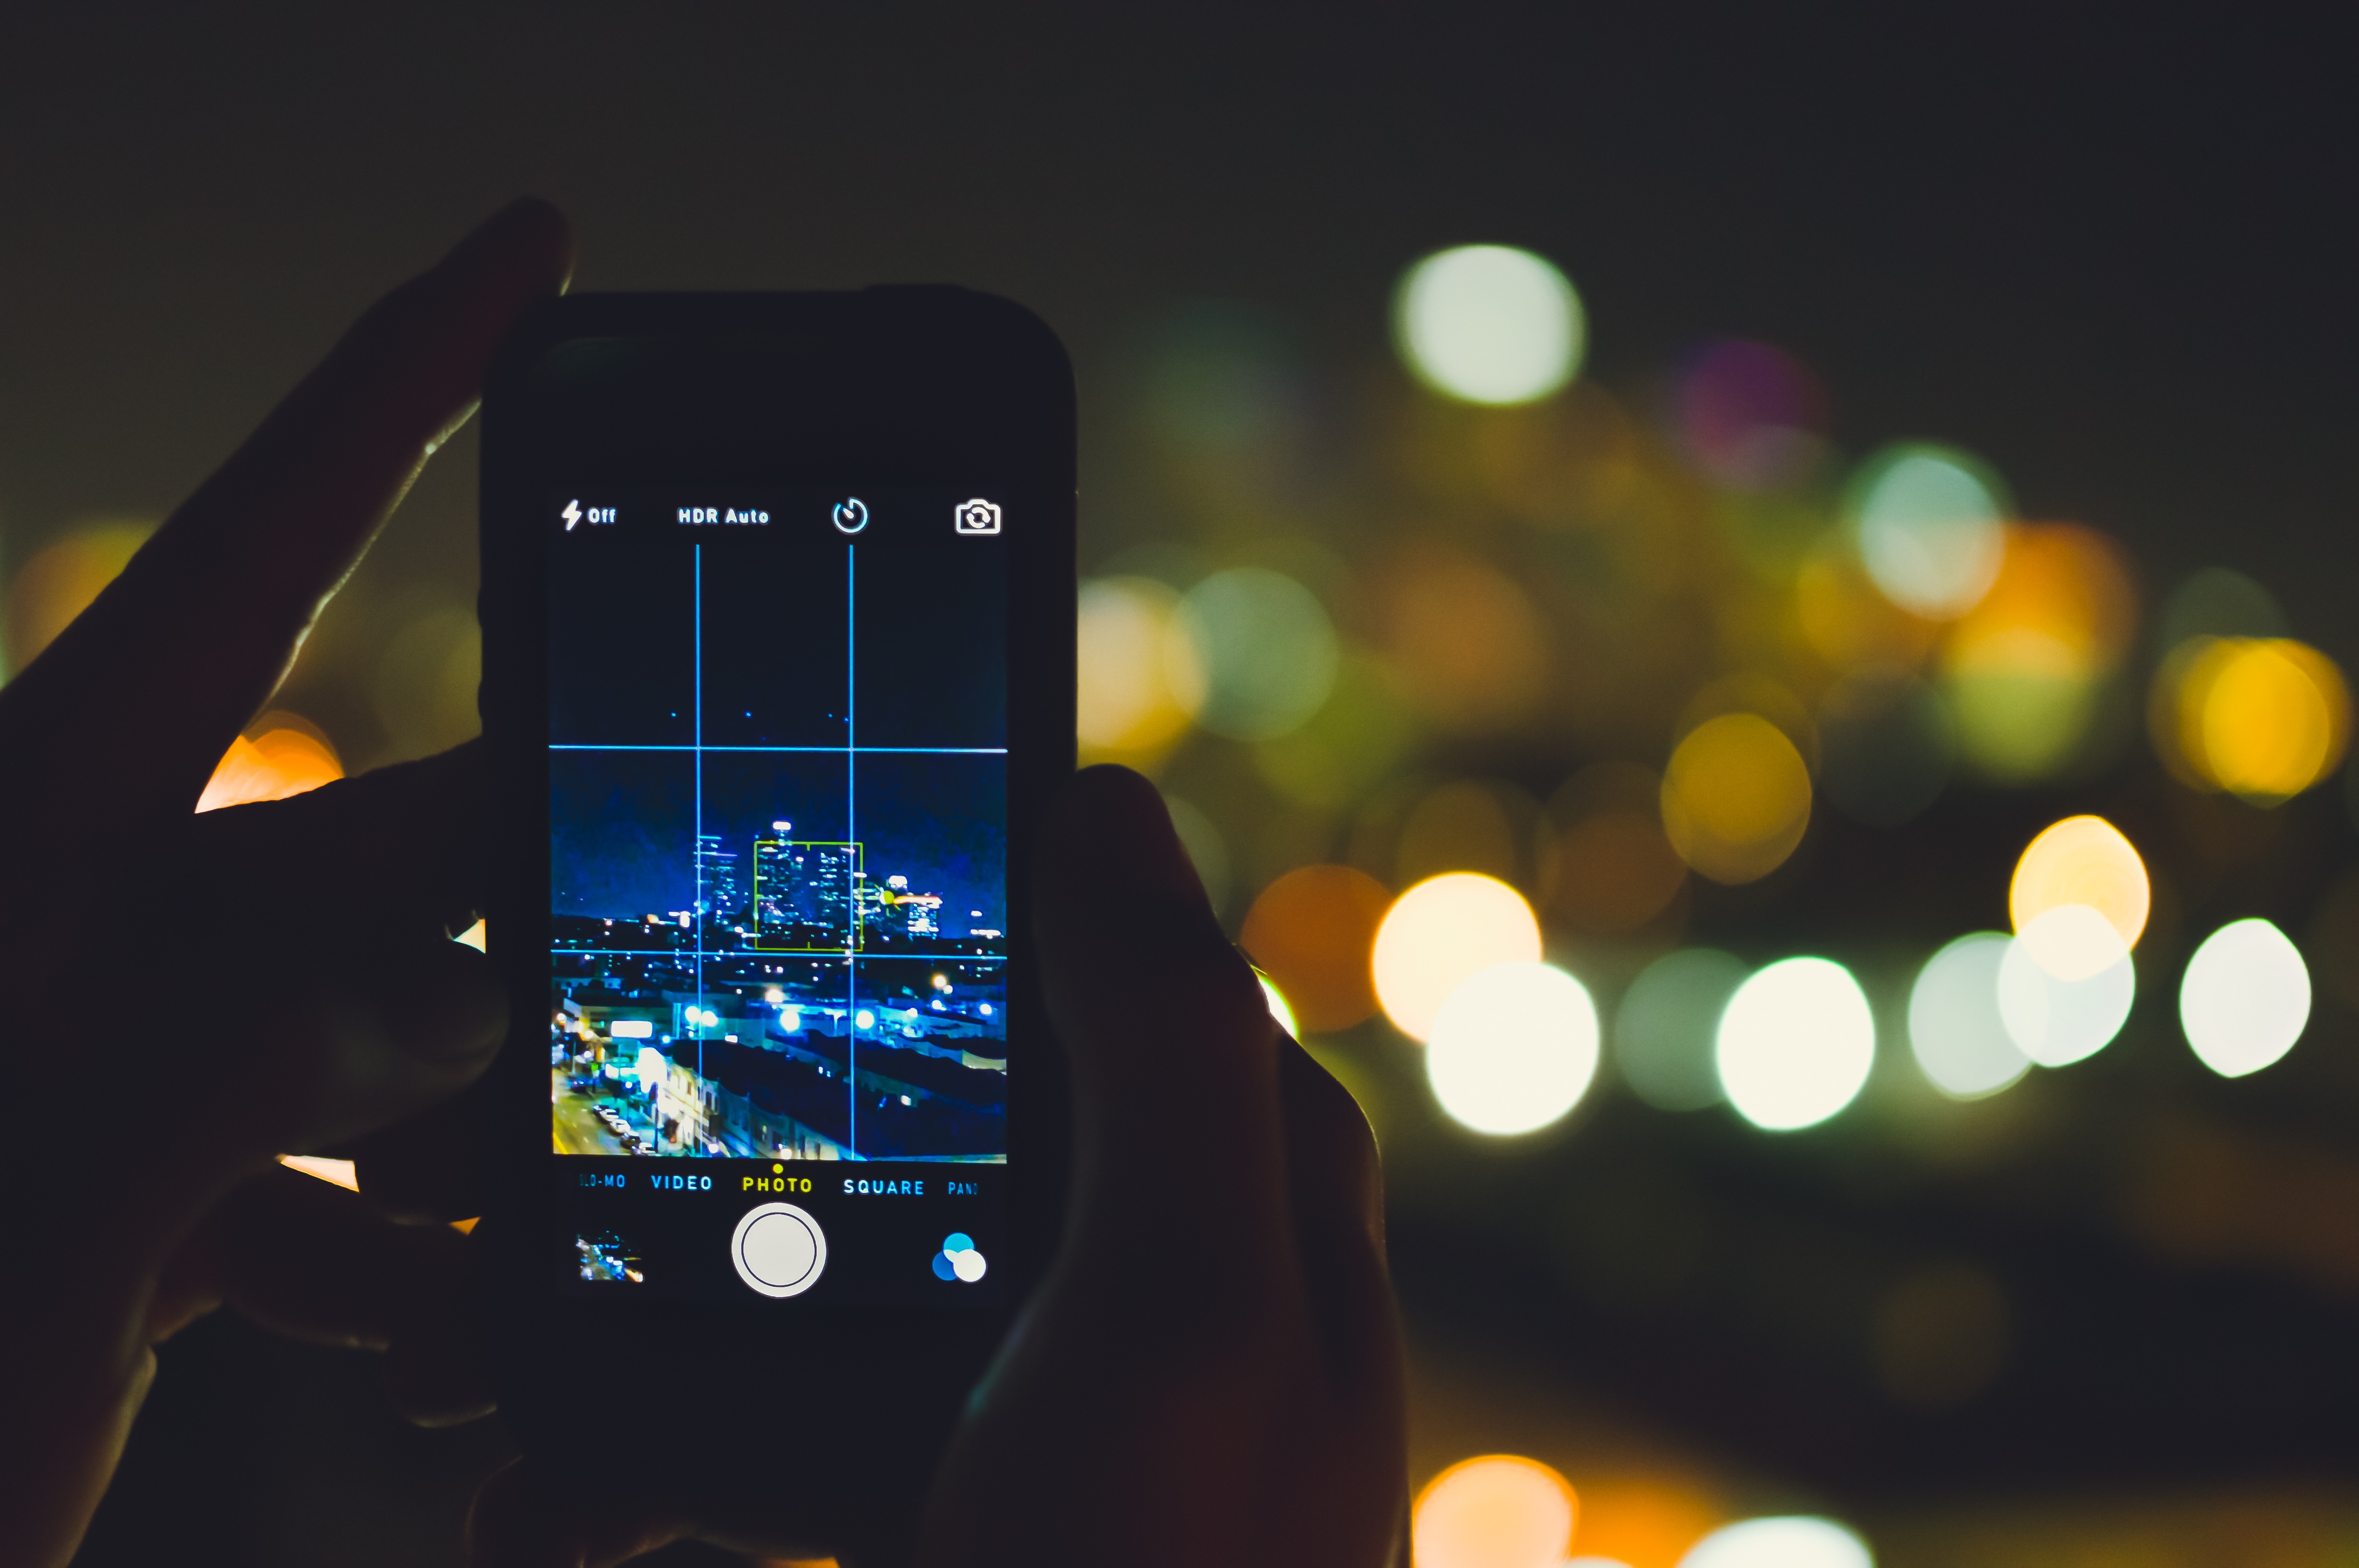
iphone, smartphone, light, bokeh, night, photography, photographer, city, photo, reflection, color, darkness, yellow, lighting, picture, capture, shape, city lights, atmosphere of earth, computer wallpaper